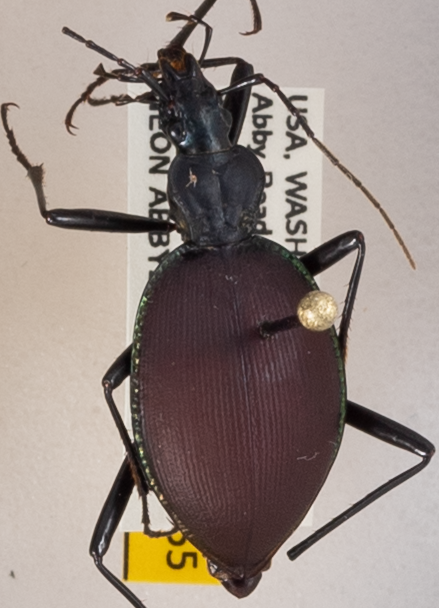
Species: Scaphinotus angusticollis
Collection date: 2018-09-18
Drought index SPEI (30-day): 0.42
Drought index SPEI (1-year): -0.436
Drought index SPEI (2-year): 0.71